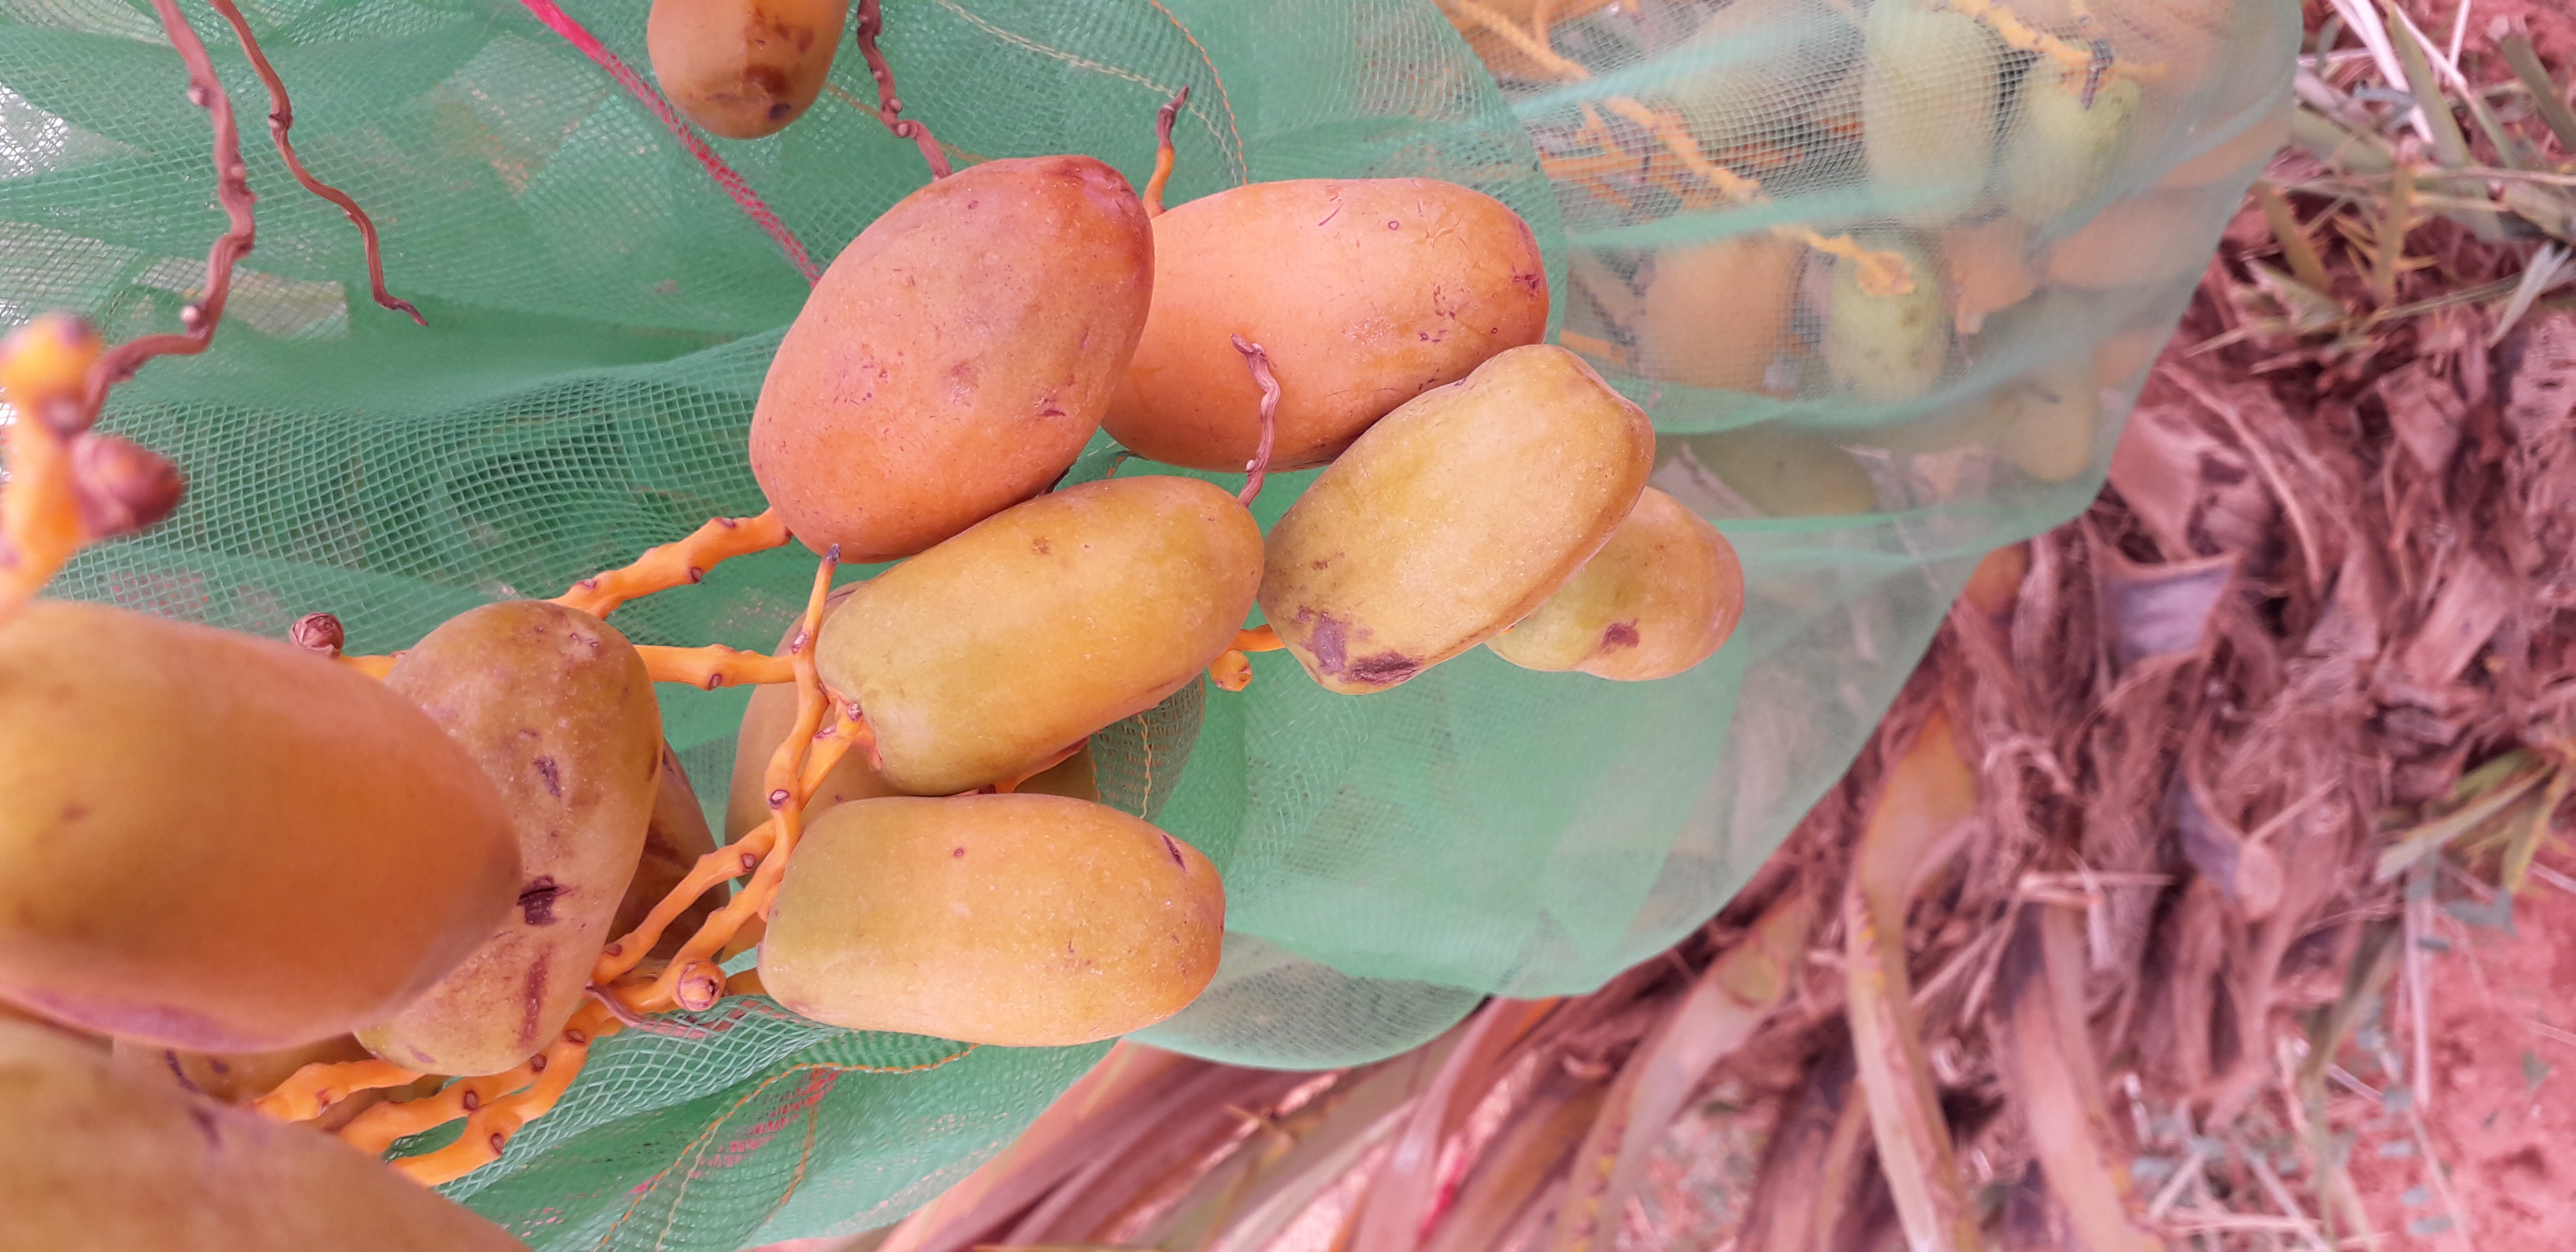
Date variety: Boumajhoul